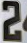
Number: 2